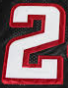
Number: 2